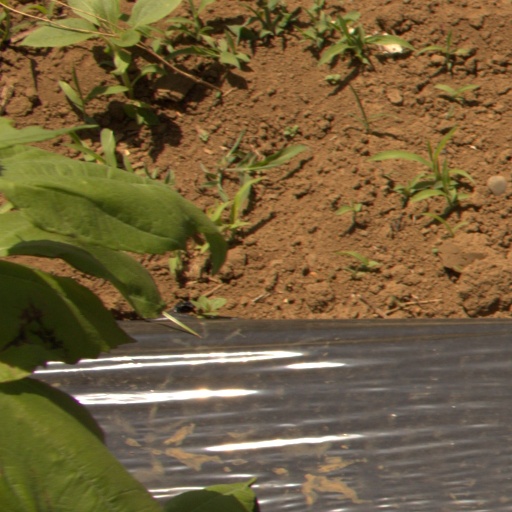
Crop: Jerusalem artichoke